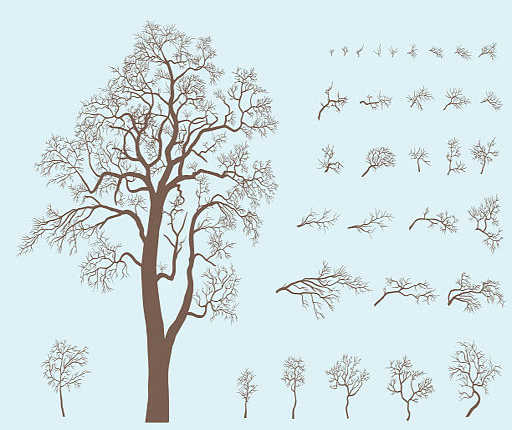
set of branches and tree formed from these branches .